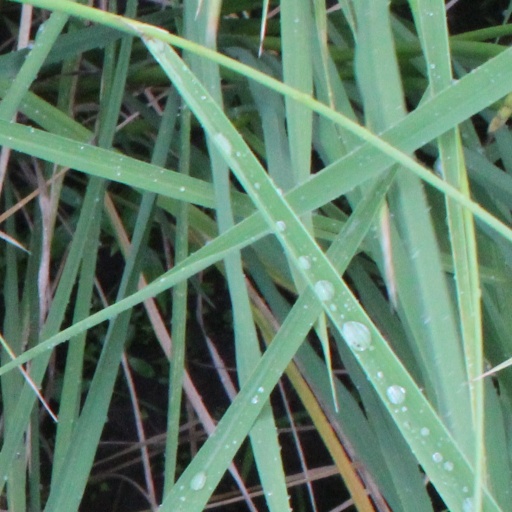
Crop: rice